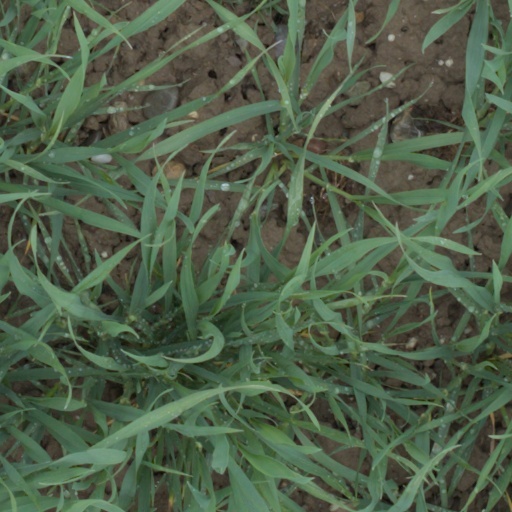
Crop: wheat